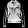
Label: Coat